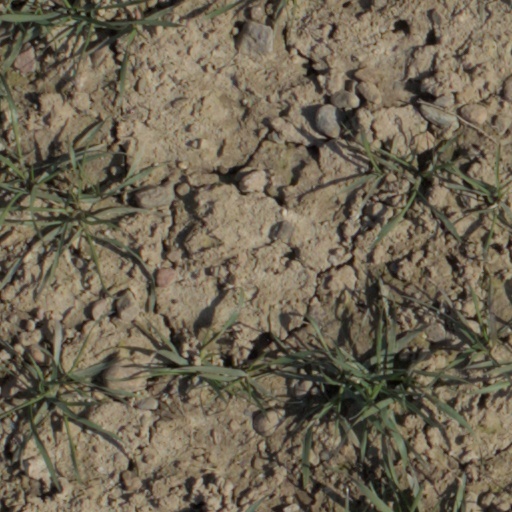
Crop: wheat